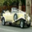
Label: automobile